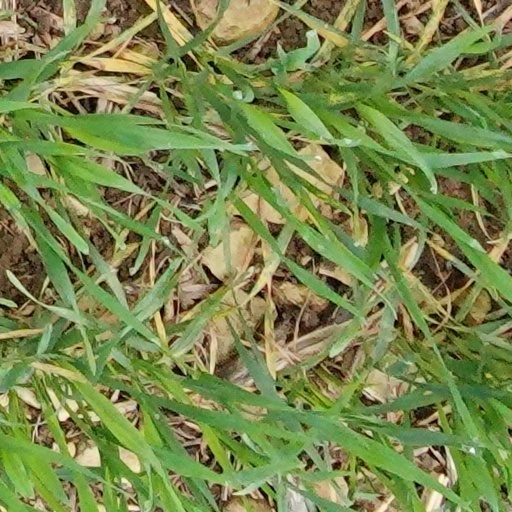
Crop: wheat